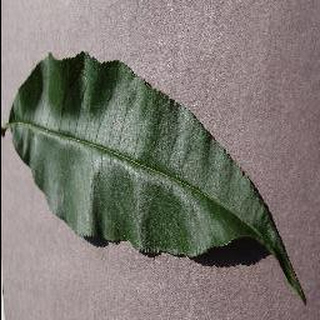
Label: healthy_peach